Mount Blackwood, New South Wales

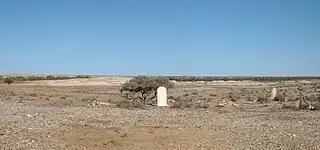
Country around Mount Blackwood

Mount Blackwood, New South Wales located at 29°48′37″S 141°31′10″E, is a remote rural locality and civil parish of Evelyn County in far northwest New South Wales. located at 30°04′42″S 142°45′50″E, east of the Silver City Highway .